Watkins House (Searcy, Arkansas)

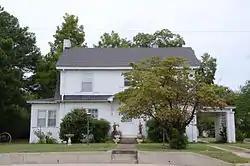

The Watkins House is a historic house at 1208 East Race Street in Searcy, Arkansas. It is a two-story wood-frame structure, with a side gambrel roof and original stucco exterior. A single-story ell extends to the left, and a similarly sized carport extends to the right. The gambrel nature of the roof is somewhat obscured by the large shed-roof dormer that extends across most of the front. Built 1919–20, it is one of a small number of Colonial Revival houses in the community.